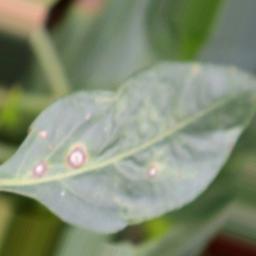
Label: cercospora